Mary Lucy Dosh

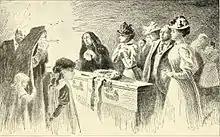
Funeral of Marcy Lucy Dosh (illustration from "Angels of the battlefield - a history of the labors of the Catholic sisterhoods in the late civil war" (1898))

Barbara "Mary Lucy" Dosh (September 15, 1839 – December 29, 1861) was a Catholic sister in the order of the Sisters of Nazareth. She was a volunteer nurse in Western Kentucky during the American Civil War, caring for both Union troops and Confederate prisoners of war, and died in the course of duty from typhoid fever. In 2012, the United States Congress passed a resolution honoring Dosh's nursing care given to both Union and Confederate soldiers.